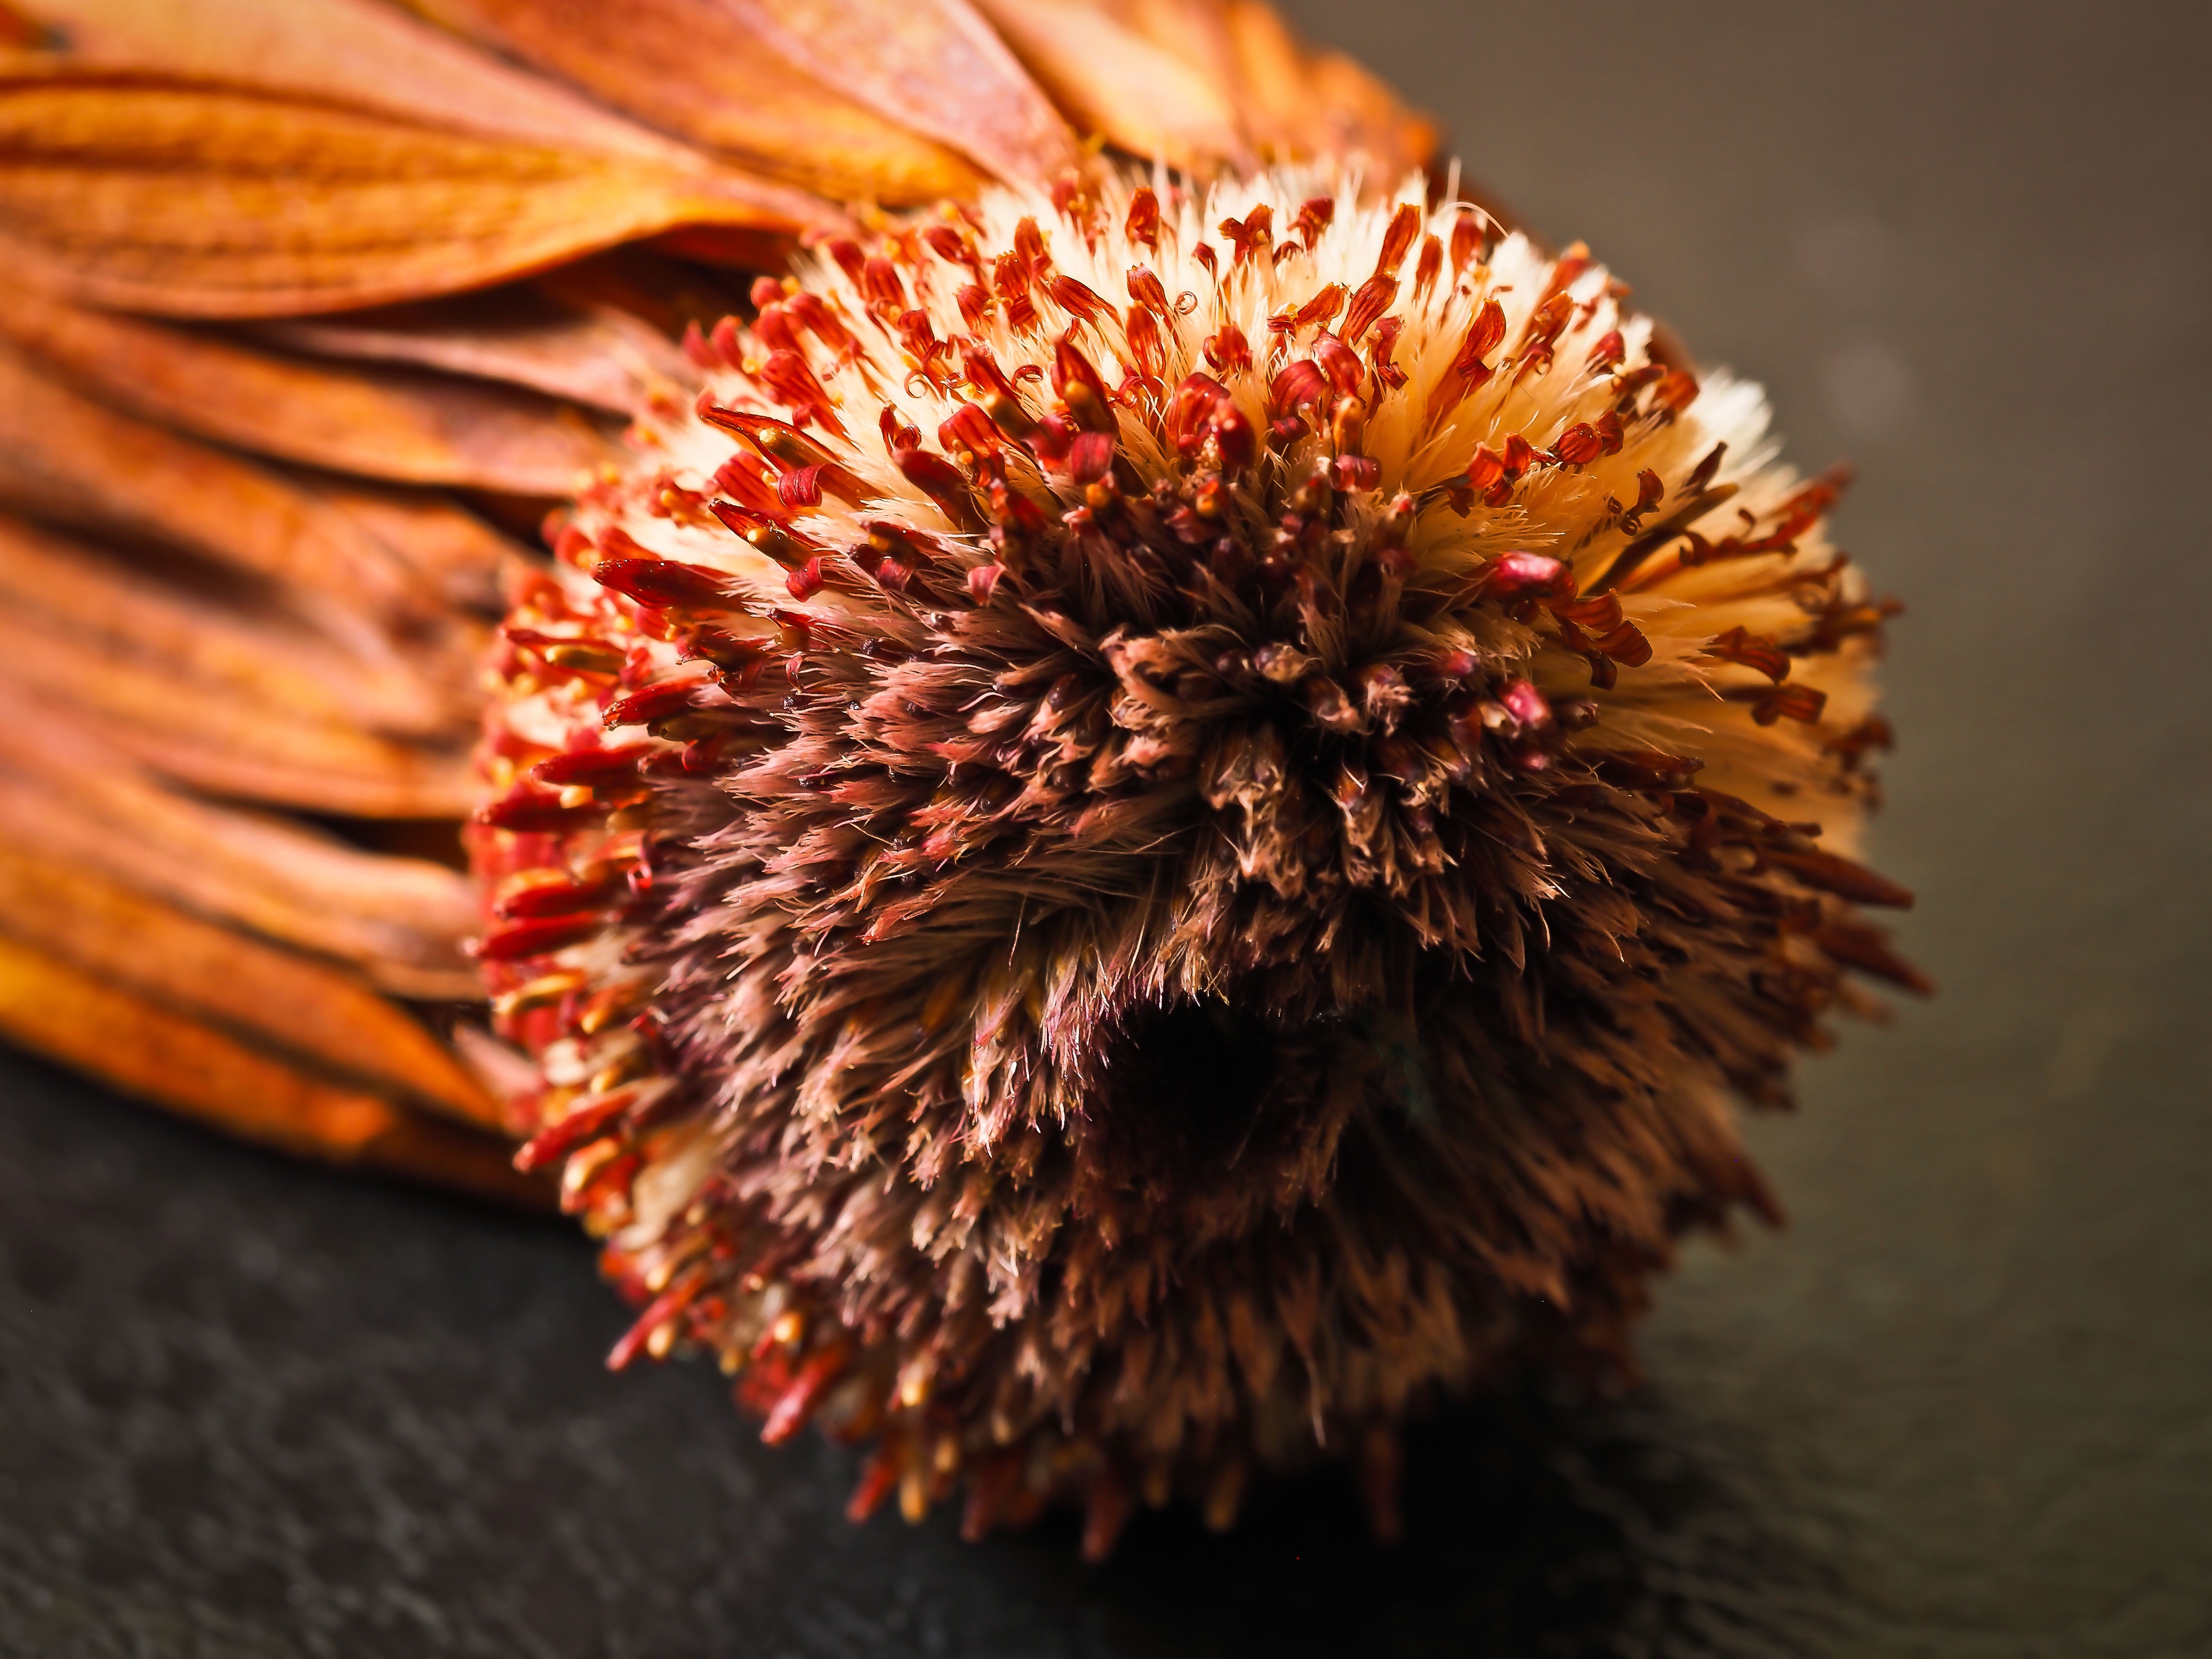
nature, blossom, plant, leaf, flower, petal, bloom, old, dry, produce, macro, close, flora, close up, macro photography, flowering plant, daisy family, land plant